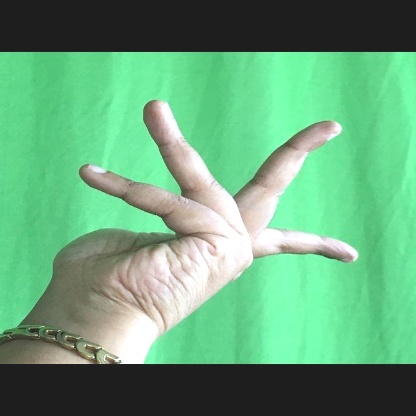
Mudra: Alapadmam